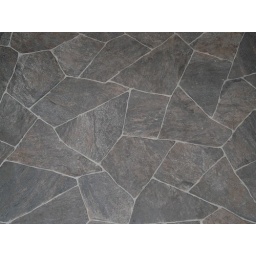
I really like this floor we picked. My new house in Toms River 9-9-09